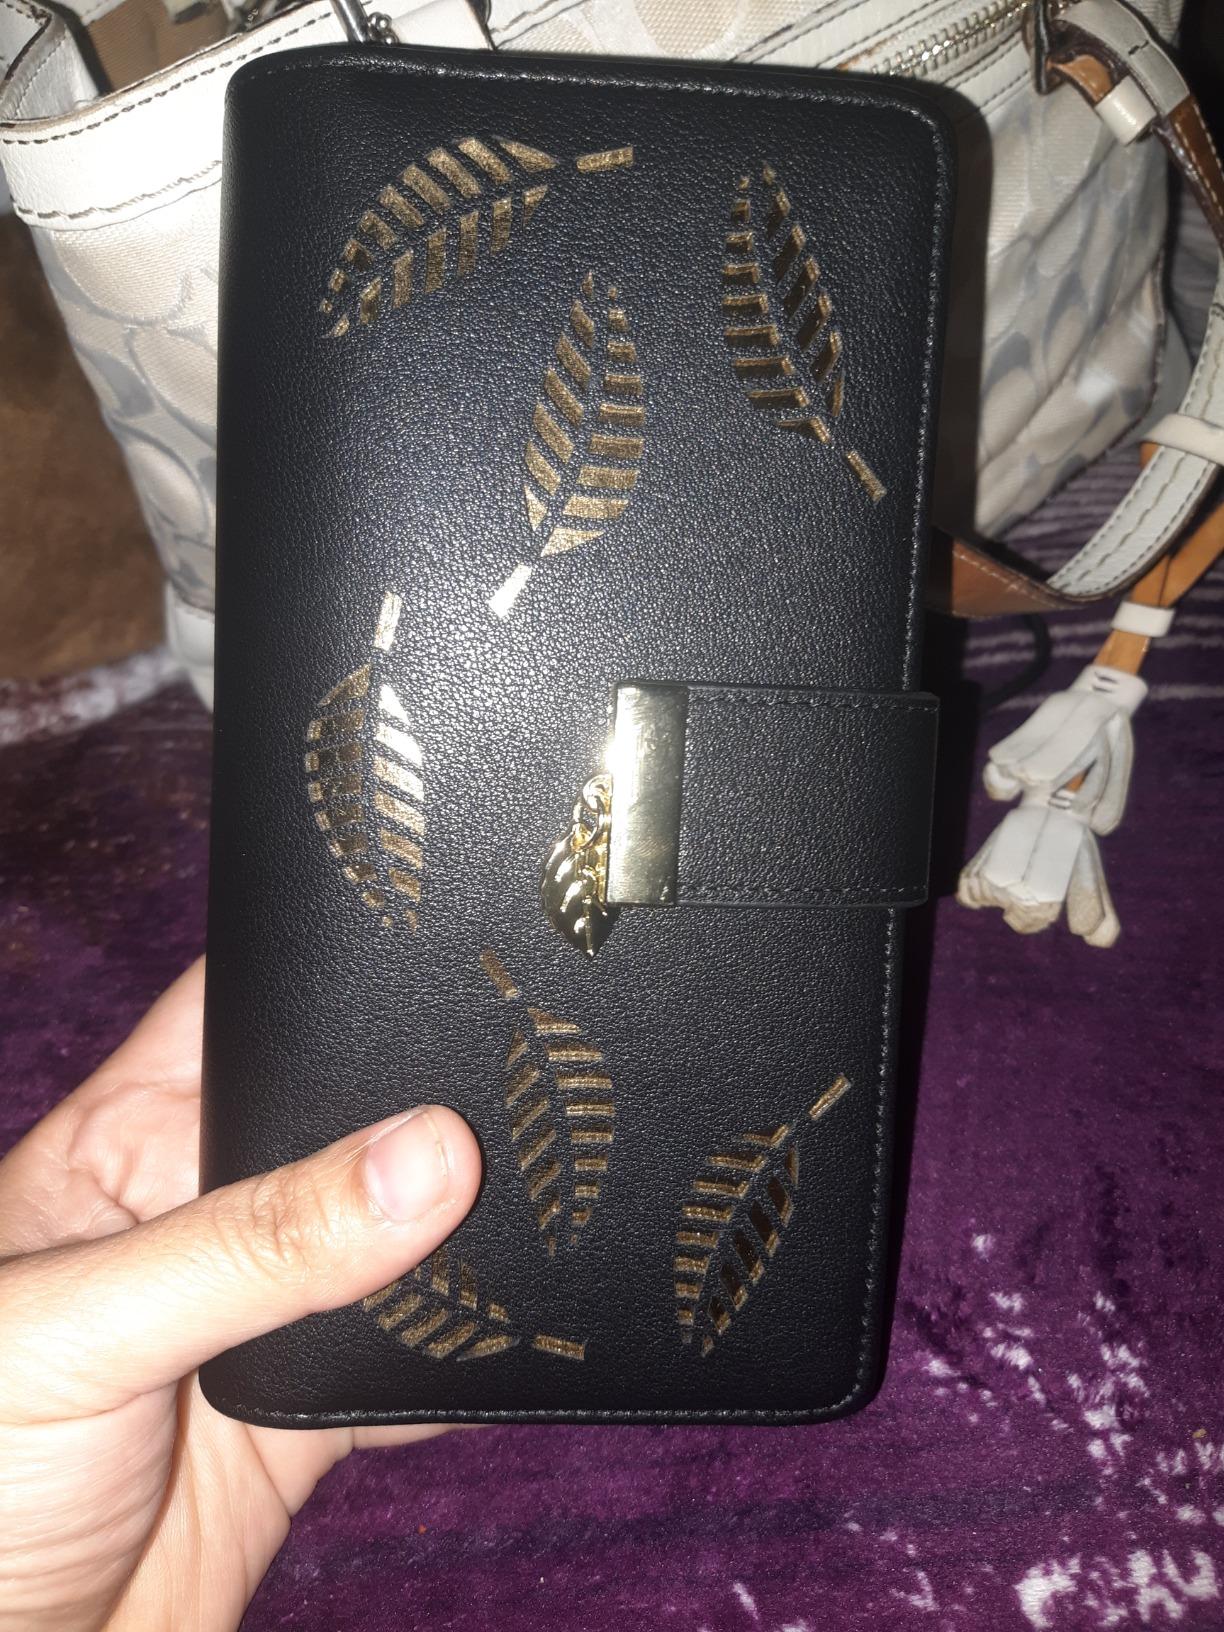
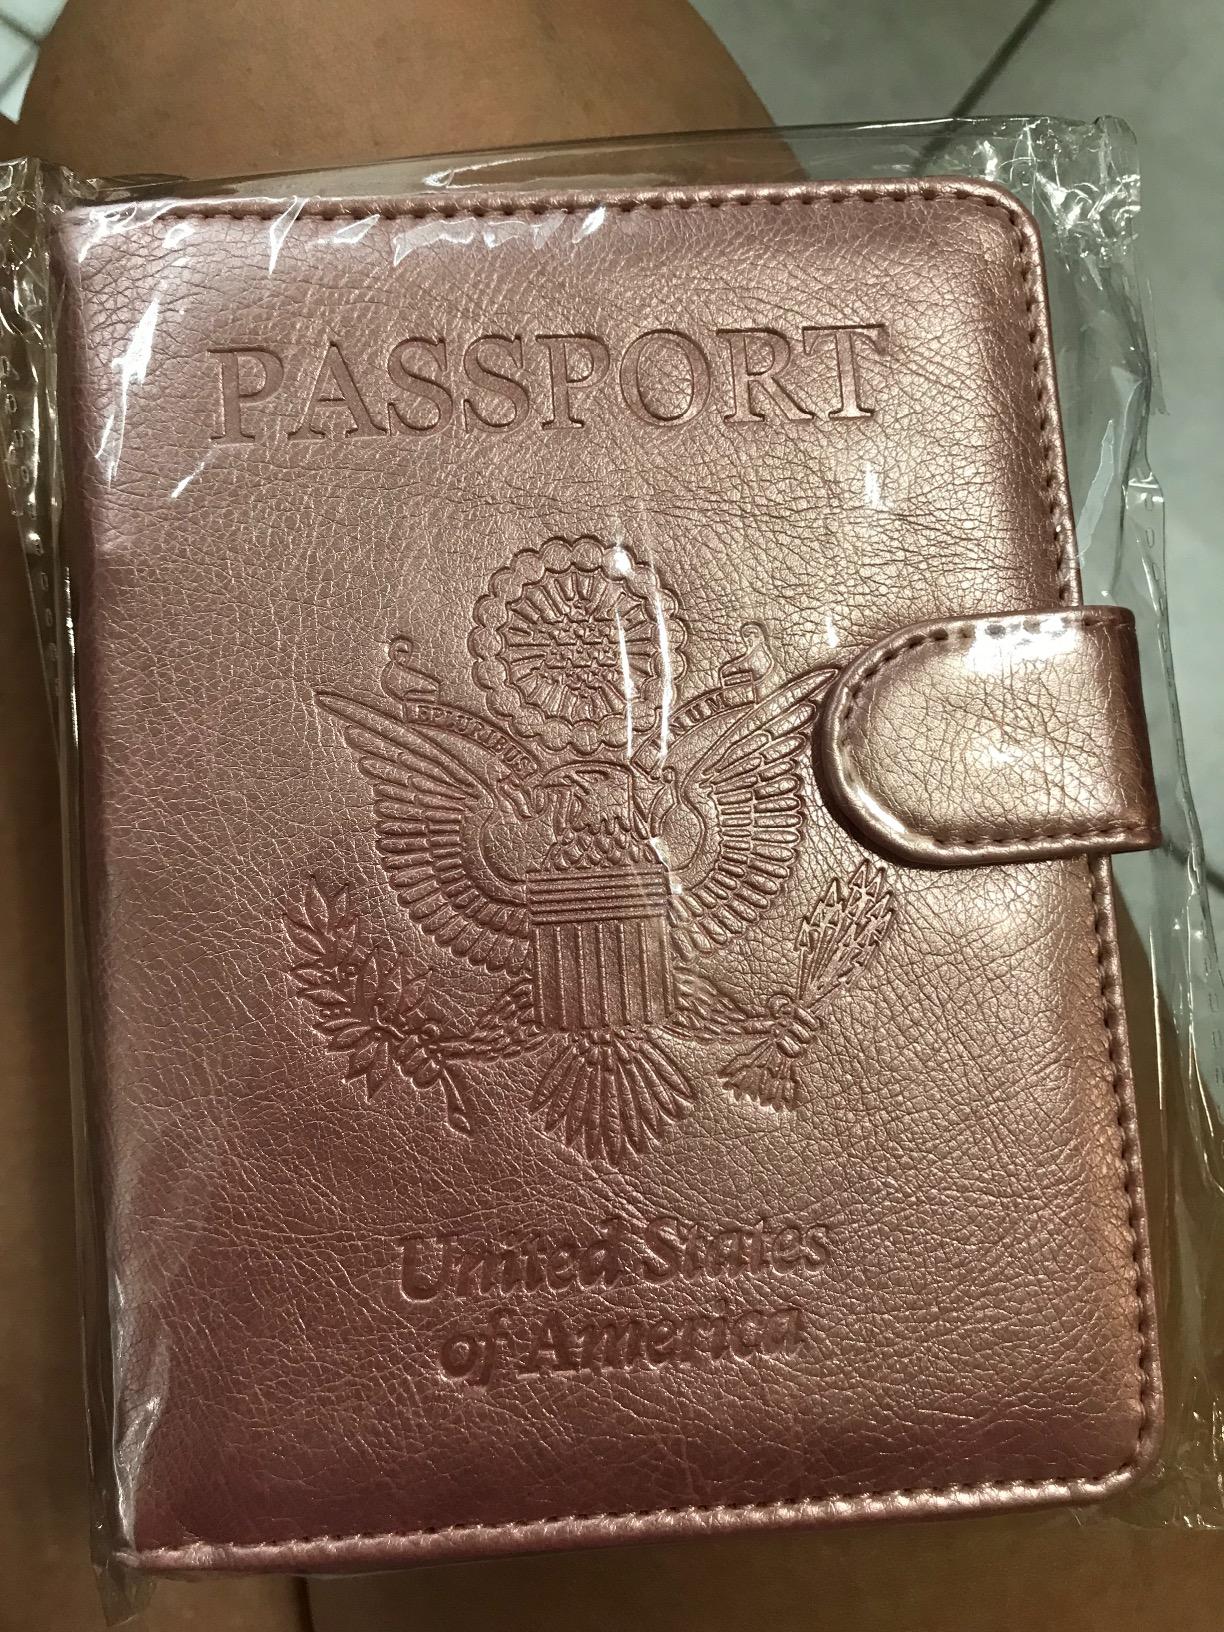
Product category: accessories_wallet
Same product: no